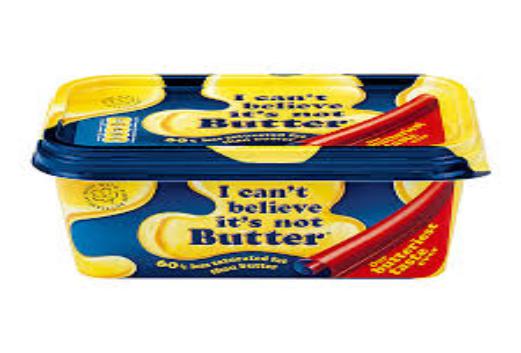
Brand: I Can't Believe It's Not Butter
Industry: Food